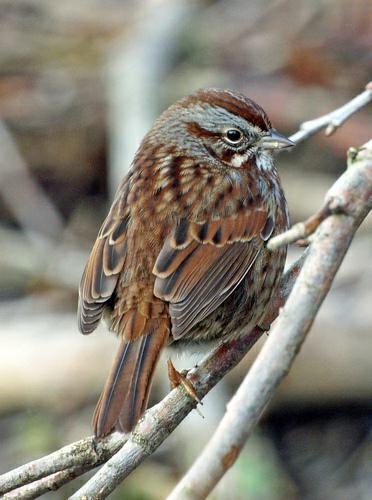
A photo of a song sparrow